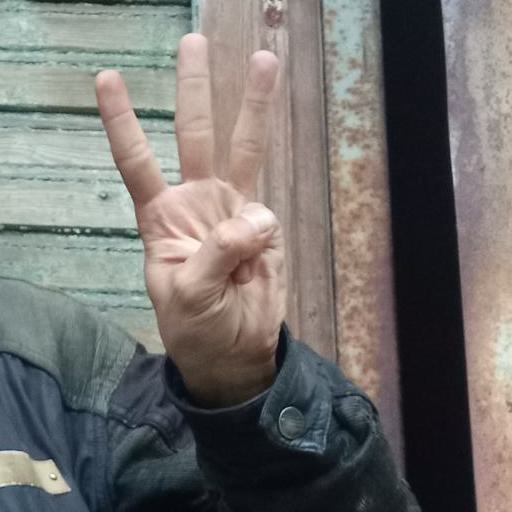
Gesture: three